Vernand Morency

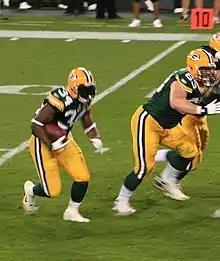
Morency with the Green Bay Packers in 2007

Vernand Morency (born February 4, 1980) is an American former professional football player who was a running back in the National Football League (NFL). He played college football for the Oklahoma State Cowboys and was selected by the Houston Texans in the third round of the 2005 NFL draft and also played for the Green Bay Packers.